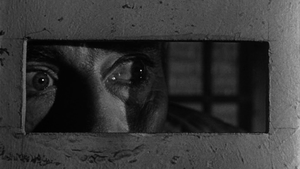
Bande annonce du ""Faux Coupable"" d'Alfred Hitchcock. Henry Fonda. Derrière les ""barreaux""."
Le Faux Coupable est un film américain dramatique à caractère documentaire réalisé par Alfred Hitchcock, sorti en 1956 et relatant un fait-divers réel.
Sir Alfred Hitchcock [ˈælfɹɪd ˈhɪt͡ʃkɒk] est un réalisateur, scénariste et producteur de cinéma britannique né le 13 août 1899 à Leytonstone et mort le 29 avril 1980 à Bel Air.